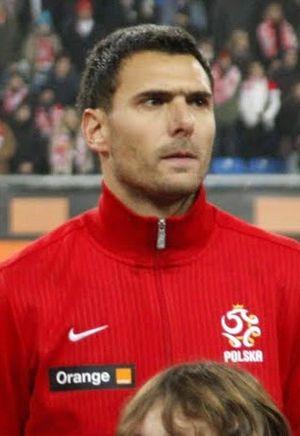
Grzegorz Wojtkowiak, né le 26 janvier 1984 à Kostrzyn nad Odrą, est un footballeur international polonais. Il est défenseur au TSV Munich 1860.